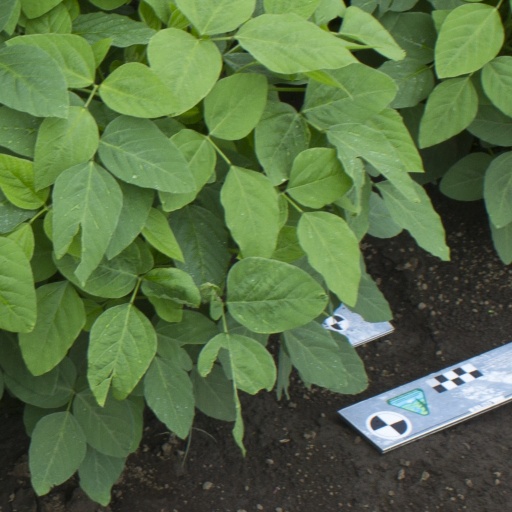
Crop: soybean